Itikyal

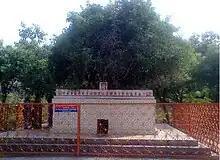
Tapovan of Kanva Maharshi

Itikyal is a mandal in Jogulamba Gadwal district, Telangana, India.